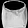
Label: Bag